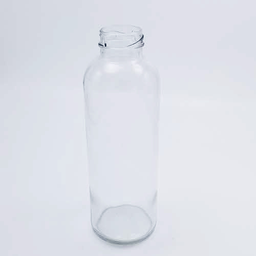
Label: bottles